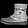
Label: Ankle boot